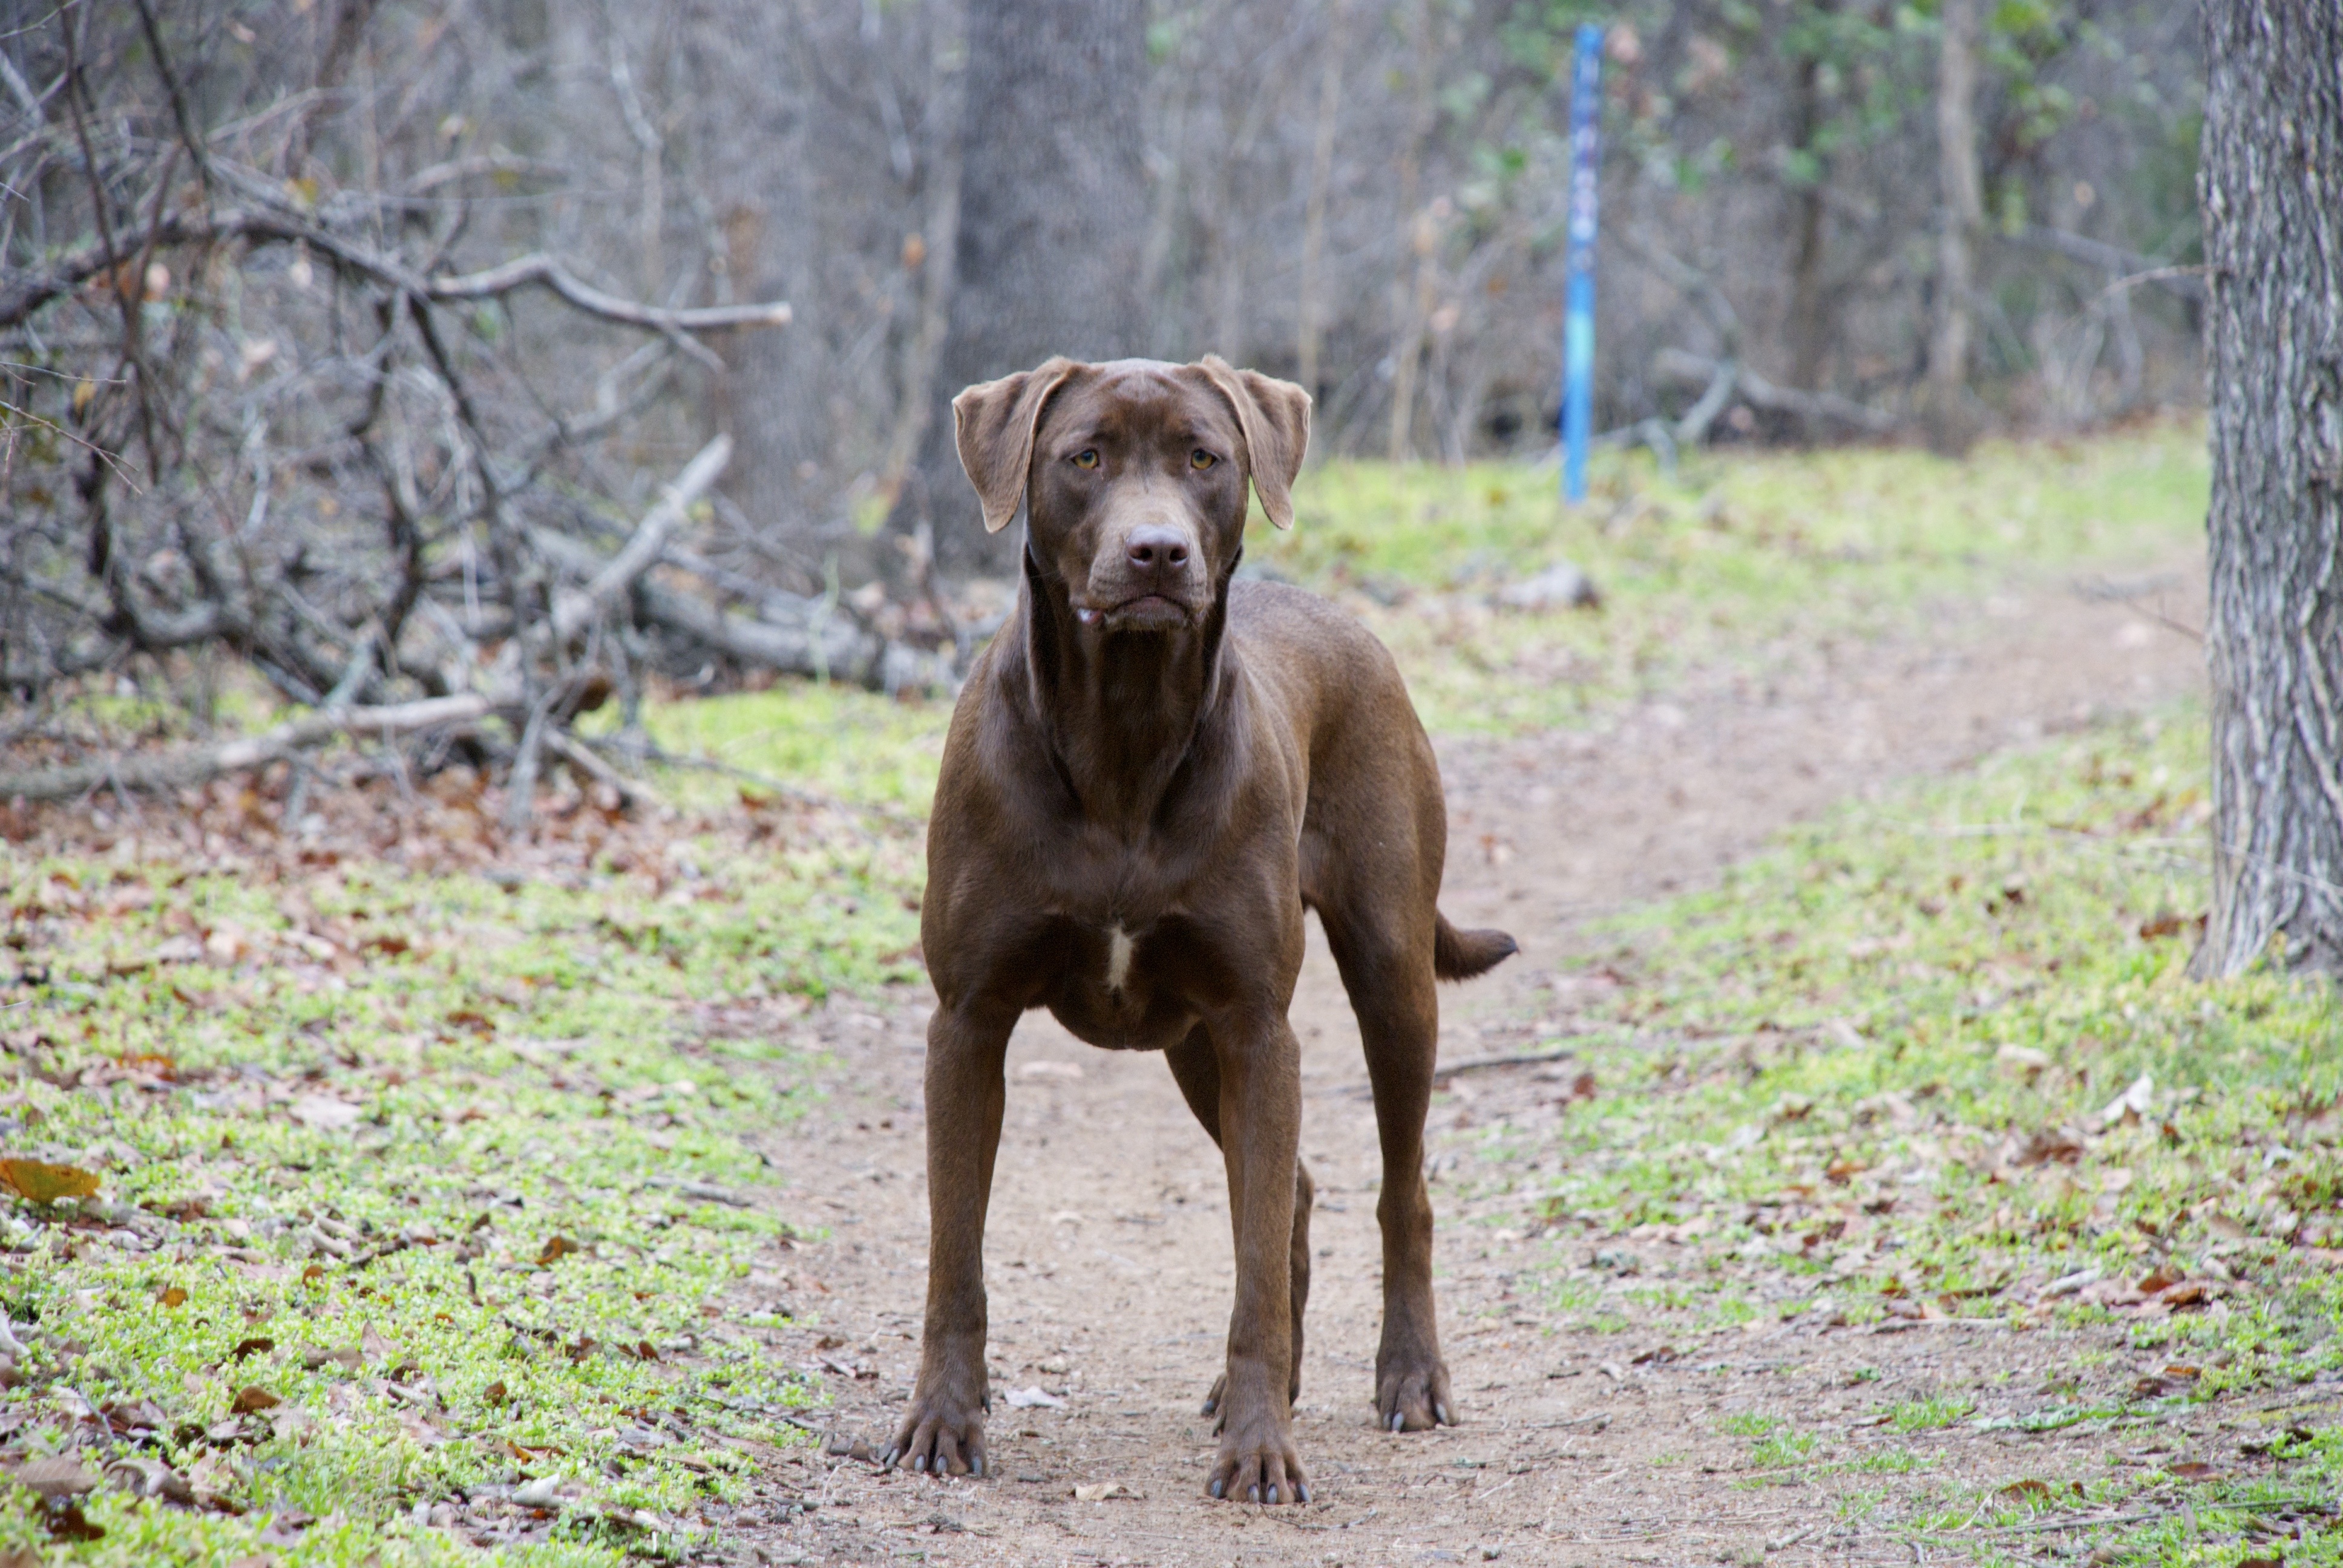
dog, animal, canine, female, pet, mammal, weimaraner, vertebrate, labrador, adult, retriever, pup, lab, dog like mammal